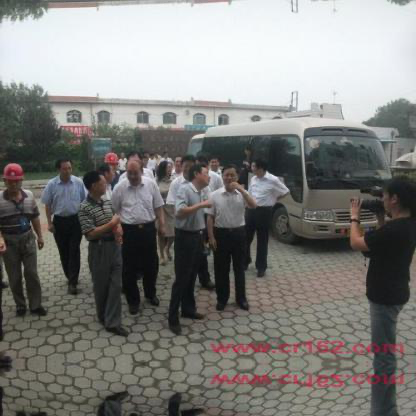
Objects in the image:
label: helmet
label: head
label: head
label: head
label: head
label: head
label: head
label: helmet
label: head
label: head
label: head
label: head
label: head